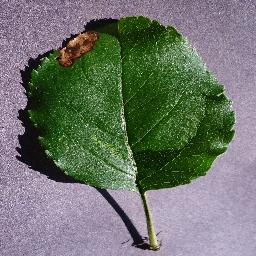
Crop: apple
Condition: black_rot